Alexander Maletin

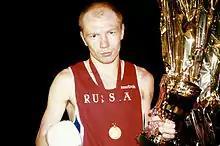

Alexandr Ivanovich Maletin (born February 6, 1975) is a boxer from Russia best known to win the lightweight world championships 1997.